Downs cell

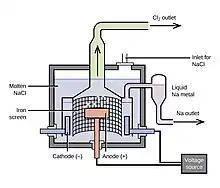
Diagram of a Downs cell electrolyzing molten NaCl into chlorine gas and sodium metal

Downs' process is an electrochemical method for the commercial preparation of metallic sodium, in which molten NaCl is electrolyzed in a special apparatus called the Downs cell. The Downs cell was invented in 1923 (patented: 1924) by the American chemist James Cloyd Downs (1885–1957).